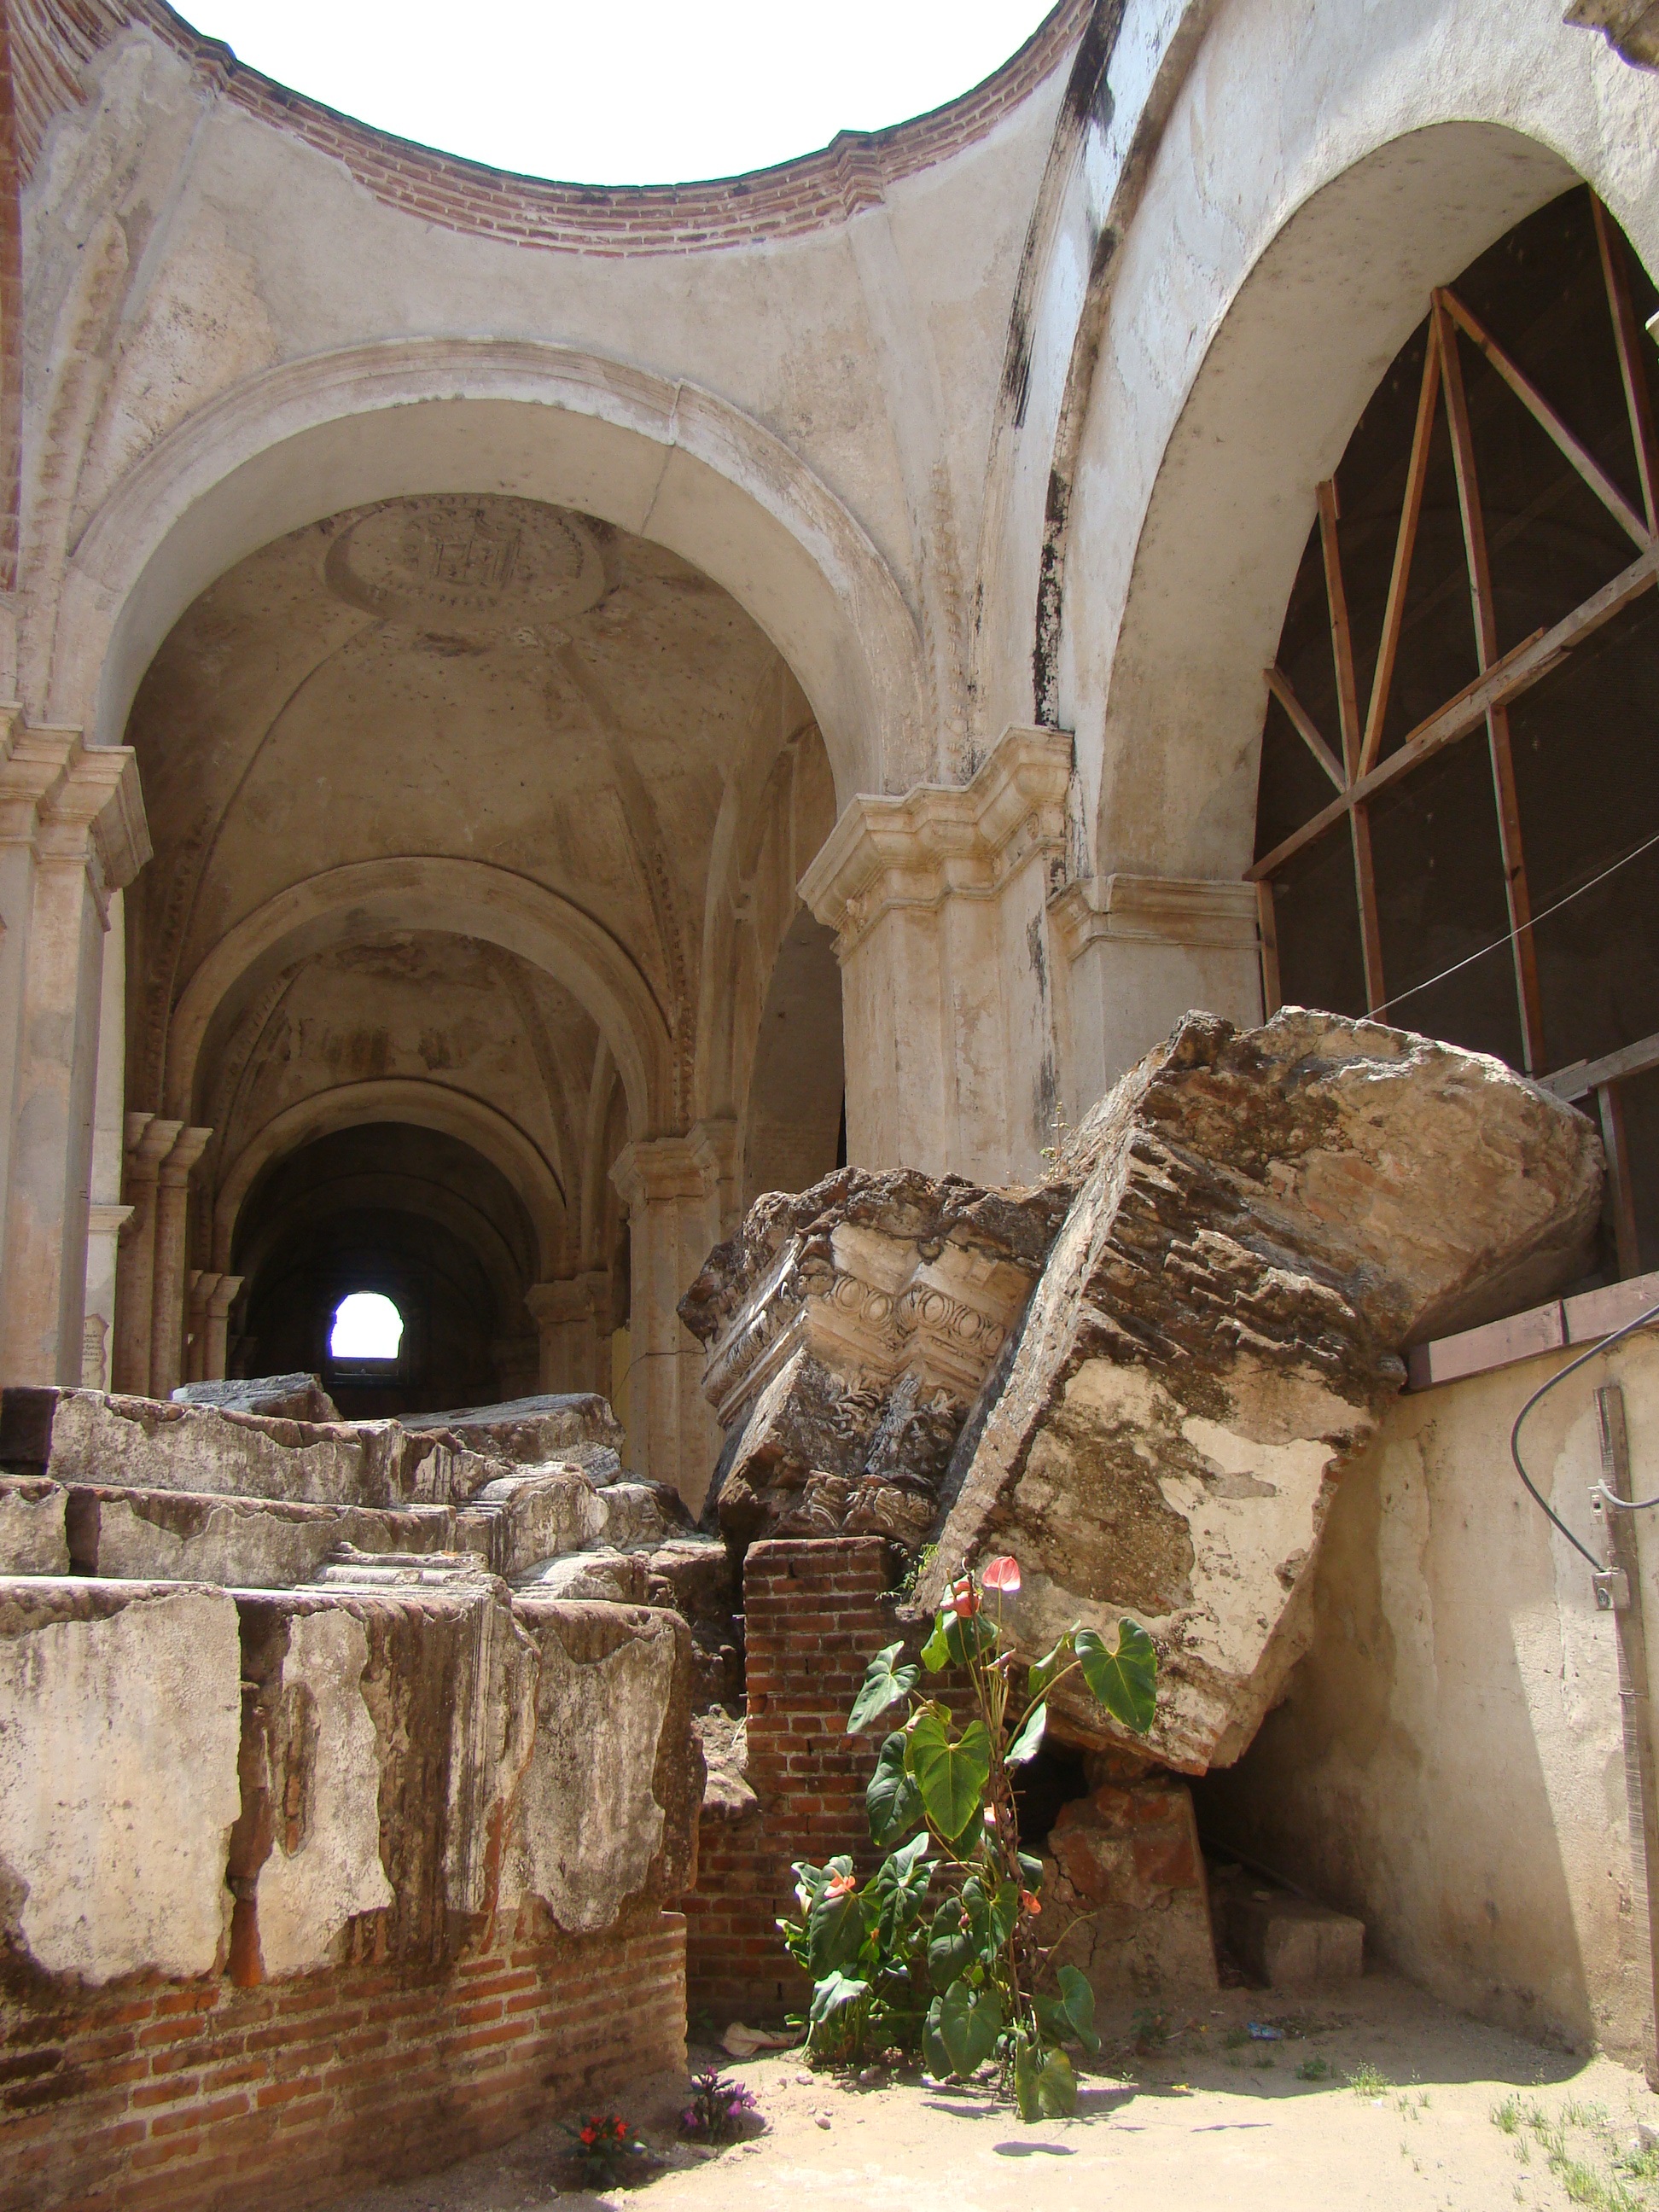
architecture, building, stone, arch, church, chapel, place of worship, temple, ruins, monastery, history, middle ages, architectural, ancient history